Courcôme

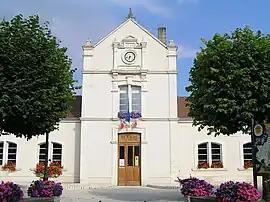
Town hall

Courcôme is a commune in the Charente department in southwestern France. On 1 January 2019, the former communes of Tuzie and Villegats were merged into Courcôme.